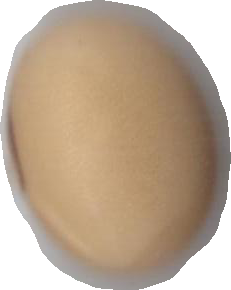
Variety: Anjasmoro